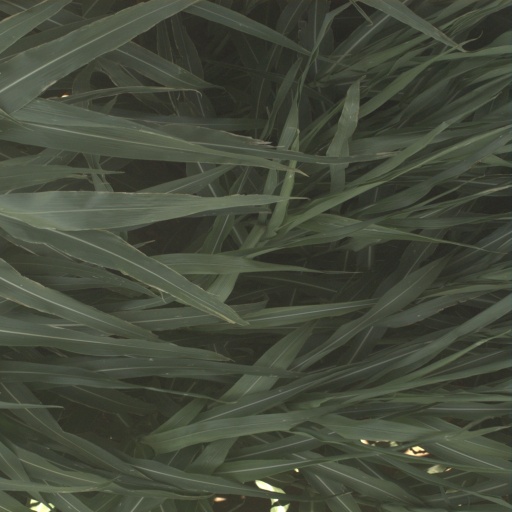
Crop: sorghum